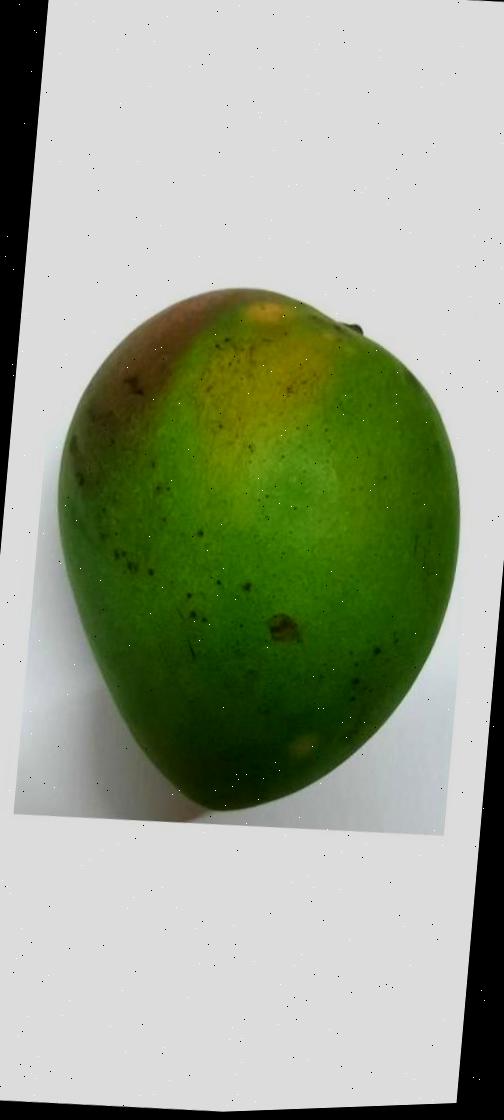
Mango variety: Harivanga